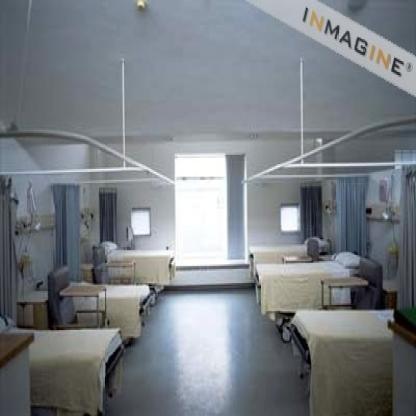
Scene: Indoor